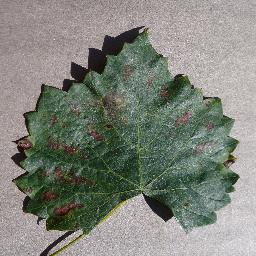
Label: Grape___Esca_(Black_Measles)